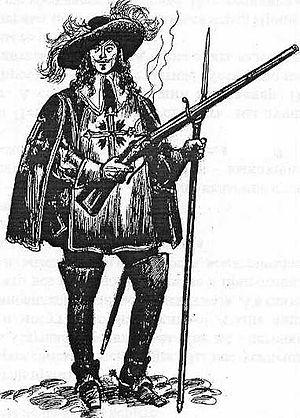
Le mousquetaire est un militaire armé d'un mousquet. Des corps d'armée de ce type ont existé dans plusieurs pays, mais le plus célèbre a été formé par les mousquetaires français, qui ont existé principalement aux XVIIᵉ et XVIIIᵉ siècles. Dans les arts, les mousquetaires ont été rendus célèbres au XIXᵉ siècle par plusieurs œuvres littéraires, dont le roman Les Trois Mousquetaires d'Alexandre Dumas et la pièce de théâtre Cyrano de Bergerac d'Edmond Rostand, qui s'inspirent librement des vies respectives de l'homme de guerre D'Artagnan et de l'écrivain libertin Savinien de Cyrano de Bergerac. Ces œuvres ont elles-mêmes alimenté le genre du roman de cape et d'épée, à son tour décliné sur d'autres supports.
Un bipied est un dispositif de soutien similaire à un trépied ou un monopode, mais avec deux jambes. Il procure une amélioration significative de la stabilité sur deux axes de mouvement.
Les militaires de la Nouvelle-France consistaient en soldats réguliers de l'armée française, la marine française et la milice canadienne, qui était volontaire.
Un mousquet est une arme à feu portative au long canon à âme lisse, crosse d'épaule et platine à mèche ou à rouet, en usage dans l'infanterie aux XVIᵉ et XVIIᵉ siècles.